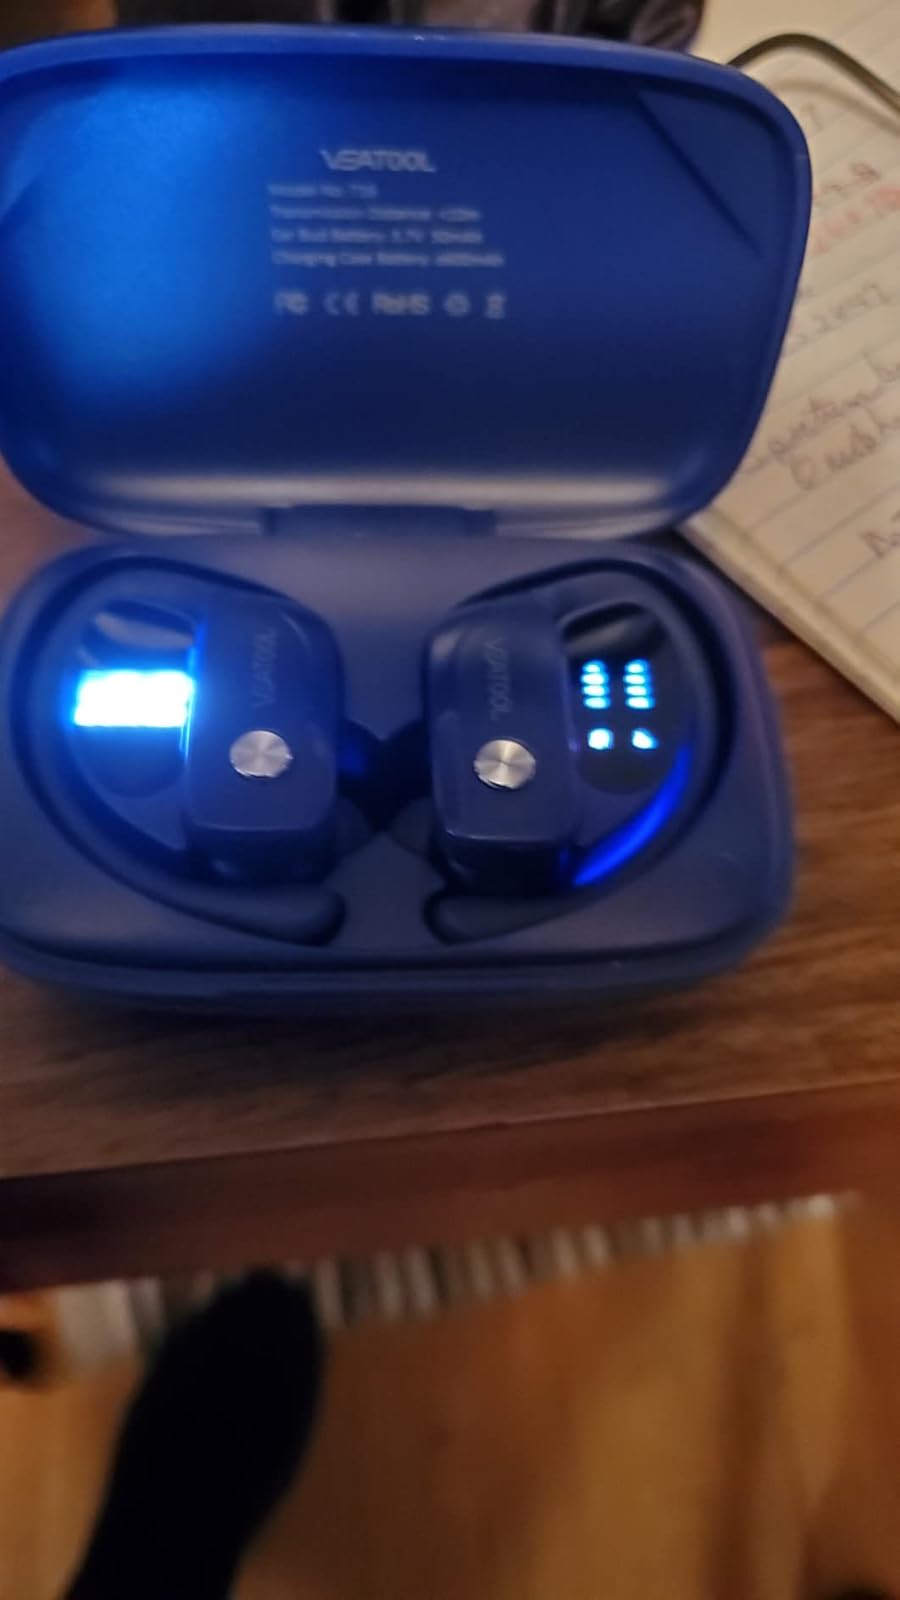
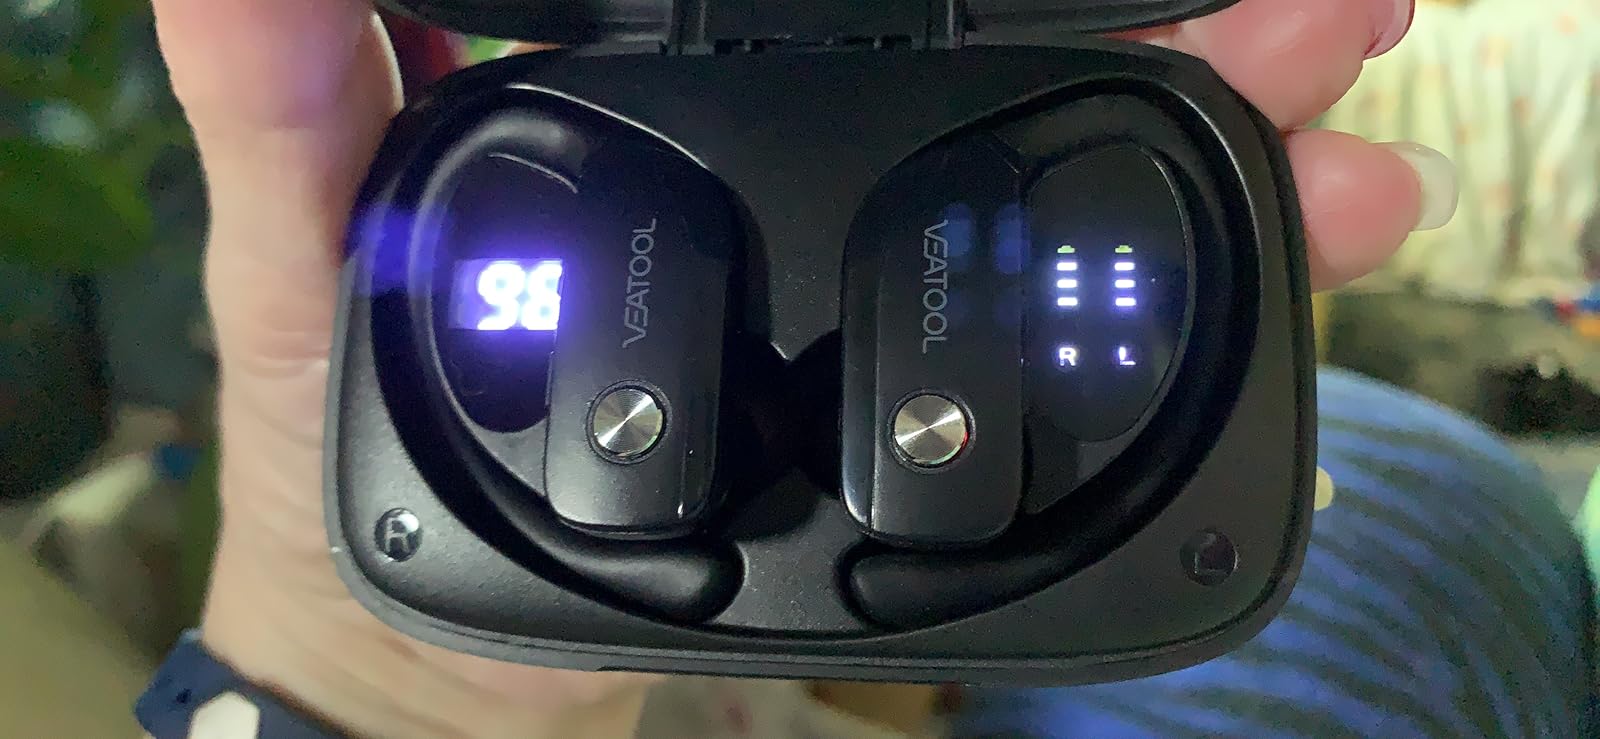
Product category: earbuds
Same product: no